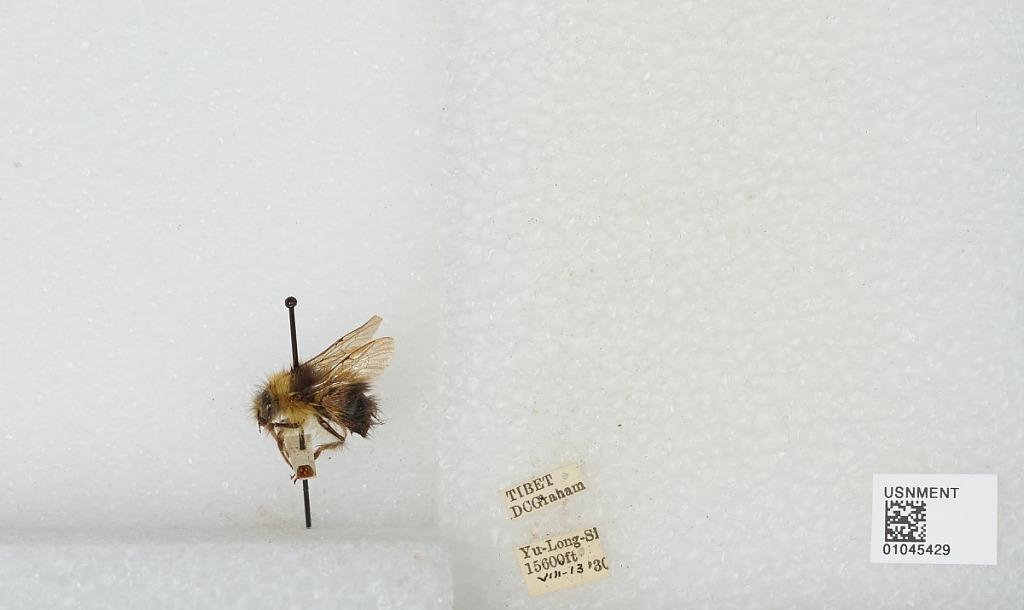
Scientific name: Bombus sp.
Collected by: D. Graham
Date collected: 1930-8-13
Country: China
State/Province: Tibet Autonomous Region
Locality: Yu-Long-Si